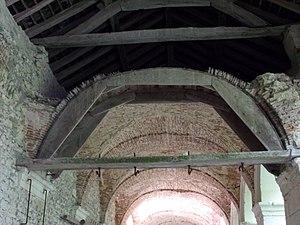
Cintre ayant permis la construction des voûtes du cloître
La chartreuse du Liget est un ancien monastère de chartreux, sis à Chemillé-sur-Indrois, dans le département français d'Indre-et-Loire en région Centre-Val de Loire.